Gaocheng, Sichuan

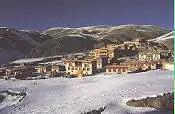
Litang

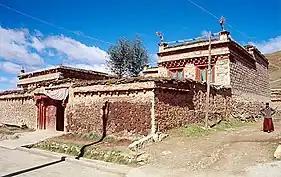
Tibetan home, Litang

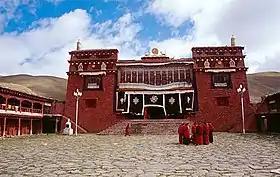
Litang Chöde Monastery

In August, 2007, a horse-racing festival at Litang was the scene of an impromptu anti-government political speech by Runggye Adak, which was followed by protests calling for his release including 200 people who went to the police station but were allowed to leave unharmed. A crackdown officially described as "patriotic education campaign" followed in autumn of 2007, including several politically motivated arrests and attempts to force local Tibetans to denounce the 14th Dalai Lama.